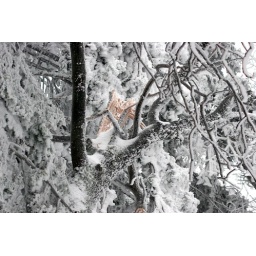
Break point in tree of the large limb down on site from road side.